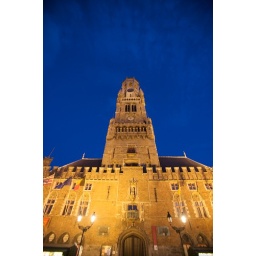
Trip to Amsterdam on vacation. Sunset in the main square in Bruge casts the buildings in a deep blue light.